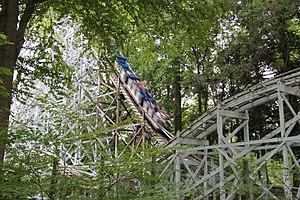
Conneaut Lake Park est une station balnéaire et un parc d'attractions situé à Conneaut Lake, en Pennsylvanie, aux États-Unis. Il est connu comme destination touristique régionale depuis 1892. Le parc possède Blue Streak, un parcours de montagnes russes en bois classé comme "historique" par les American Coaster Enthusiasts. Conneaut Lake est le plus grand lac naturel de Pennsylvanie et est une station estivale populaire des plaisanciers en raison de l'absence de limite de puissance sur le lac.